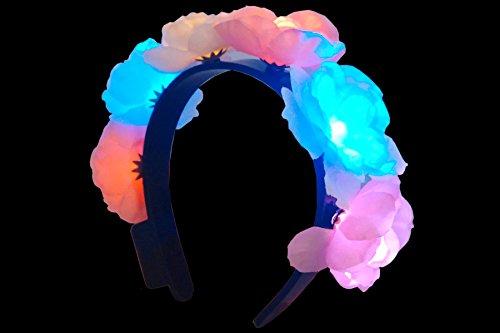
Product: WeGlow International Flashing Light Up Flower (2 Set) Headband
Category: Toys & Games | Novelty & Gag Toys
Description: Comfortable plastic headband.
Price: $5.16
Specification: ProductDimensions:10x2.5x10inches|ItemWeight:9.6ounces|ShippingWeight:9.6ounces(Viewshippingratesandpolicies)|DomesticShipping:ItemcanbeshippedwithinU.S.|InternationalShipping:ThisitemcanbeshippedtoselectcountriesoutsideoftheU.S.LearnMore|ASIN:B01BM9H03M|Itemmodelnumber:20FF1M|Manufacturerrecommendedage:6-15years|Batteries:4NonstandardBatterybatteriesrequired.(included)